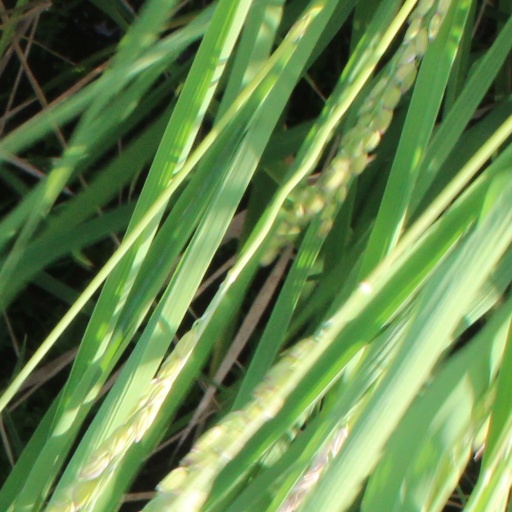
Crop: rice